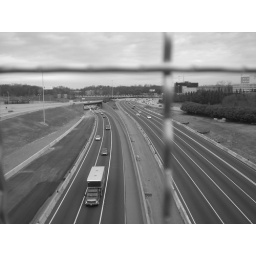
wide angle shot of highway from bridge near atlantic station